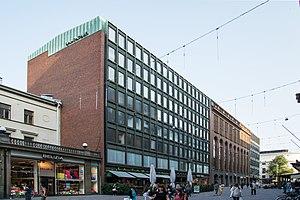
L'Immeuble du fer est un immeuble du quartier de Kluuvi à Helsinki en Finlande.
Cet article est une liste partielle des bâtiments conçus par Alvar Aalto.